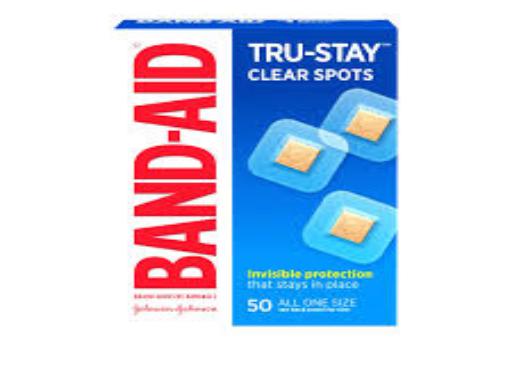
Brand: band-aid
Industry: Medical